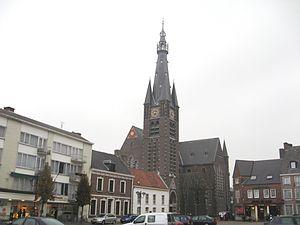
Hamont est une section de la ville belge de Hamont-Achel située en Région flamande dans la province de Limbourg.